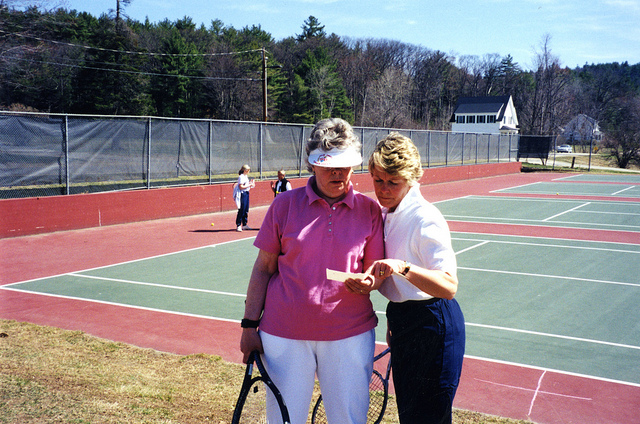
hai người phụ nữ đang đứng ngoài sân tennis dưới trời nắng